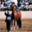
Label: horse